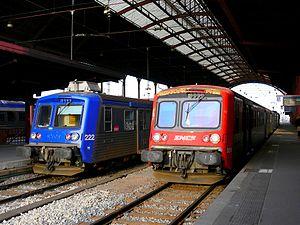
RRR Alsace en ancienne livrée et en livrée actuelle en gare de Strasbourg
Le TER Alsace est le réseau de trains express régionaux de l'ancienne région Alsace, exploité principalement par la SNCF. Le conseil régional d'Alsace était l'autorité organisatrice du réseau à partir de 1998. Les dessertes ferroviaires sont complétées par des dessertes routières assurées par autocar, le plus souvent en suivant le tracé d'anciennes lignes ferroviaires inexploitées ou déclassées.
Les rames réversibles régionales sont des voitures de chemin de fer, groupées en rames, et destinées à être tractées ou poussées par une locomotive. Elles se trouvent uniquement sur le réseau français. Leur retrait est en cours sur l'ensemble de ce réseau.